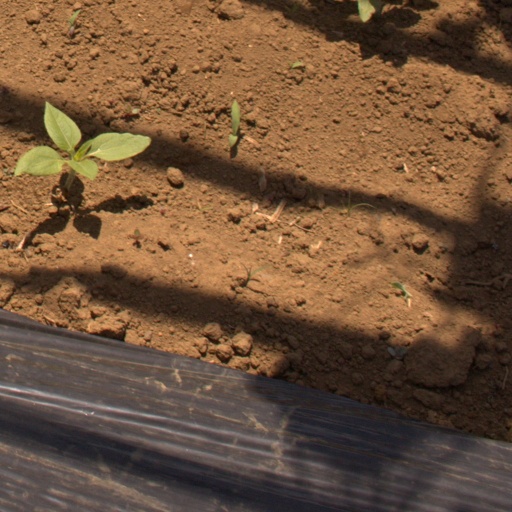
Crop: Jerusalem artichoke